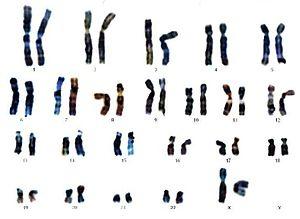
Une cellule biologique est diploïde lorsque les chromosomes qu'elle contient sont présents par paires. Le concept est généralement opposé à haploïde, terme désignant les cellules avec des chromosomes en simple exemplaire.
Le caryotype est l'arrangement standard de l'ensemble des chromosomes d'une cellule, à partir d'une prise de vue microscopique. Les chromosomes sont photographiés et disposés selon un format standard : par paire et classés par taille, et par position du centromère. On réalise des caryotypes dans le but de détecter des aberrations chromosomiques ou d'identifier certains aspects du génome de l'individu, comme le sexe. Notons qu'un caryotype se présente sous forme de photographie.